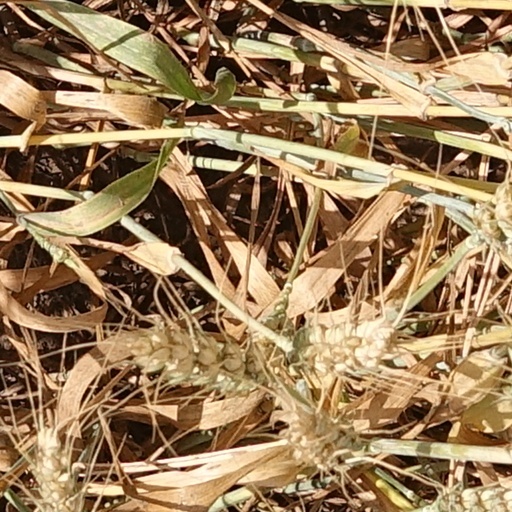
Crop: wheat